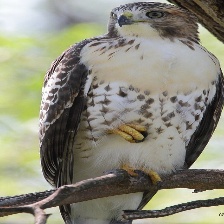
Species: RED TAILED HAWK
Scientific name: BUTEO JAMAICENSIS